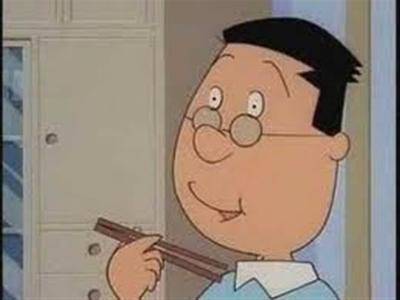
回答: 冗談は髪型だけにしてくれよ